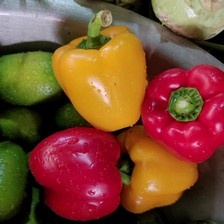
Label: capsicum